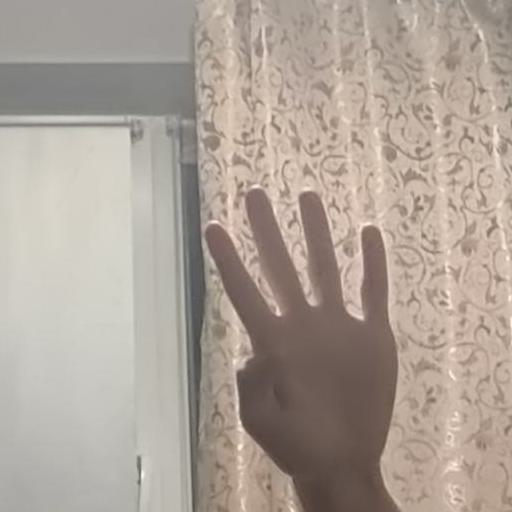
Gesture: four